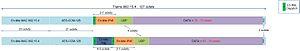
vue paquet IPV6 sur trame 802.15.4 avec entête de fragmentation et Entête IPv6 HC
Les liaisons sans fil à faible consommation énergétique sont de plus en plus utilisées afin de faire fonctionner des équipements connectés ou des réseaux de capteurs.
6LoWPAN est l'acronyme de IPv6 Low power Wireless Personal Area Networks ou IPv6 LoW Power wireless Area Networks.